Mordecai Brown

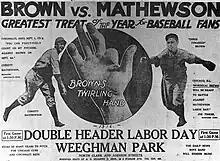
A promotional poster advertising the Sept. 4, 1916 matchup between Mordecai Brown and Christy Mathewson

The game was billed as the final meeting between the two old baseball warriors, and would turn out to be the final game in each of their careers. The game was a high-scoring one, the two teams combining for 33 hits. But with both teams well back in the pennant race, the two men pitched the entire game. Mathewson's Reds prevailed 10–8 over Brown's Cubs, as the Cubs' ninth-inning rally fell short.